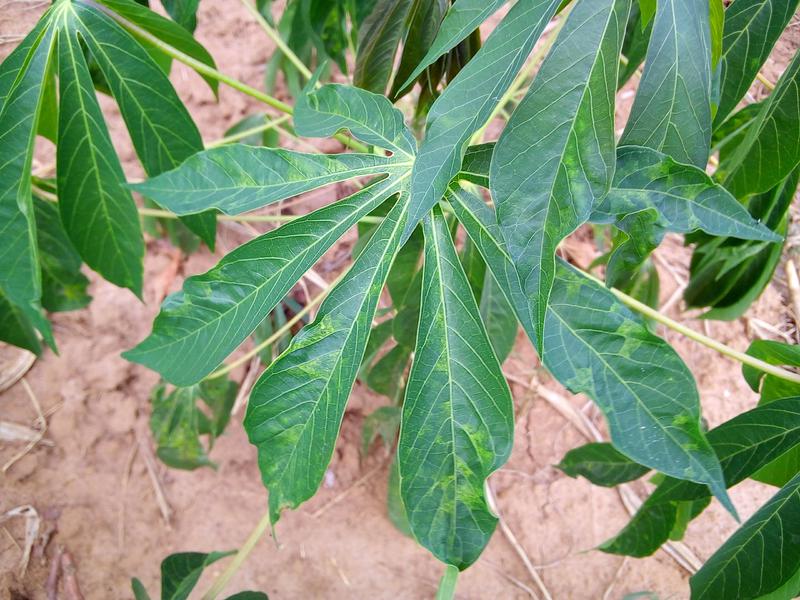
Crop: cassava
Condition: mosaic_disease